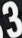
Number: 3